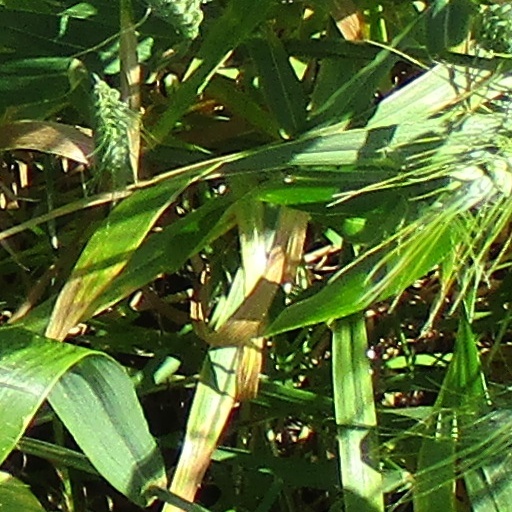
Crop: wheat